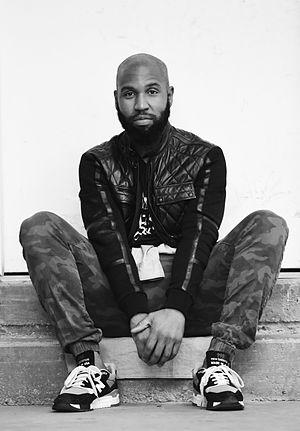
Claude Kelly, né en 1980 à New York, est un auteur-compositeur-interprète américain.